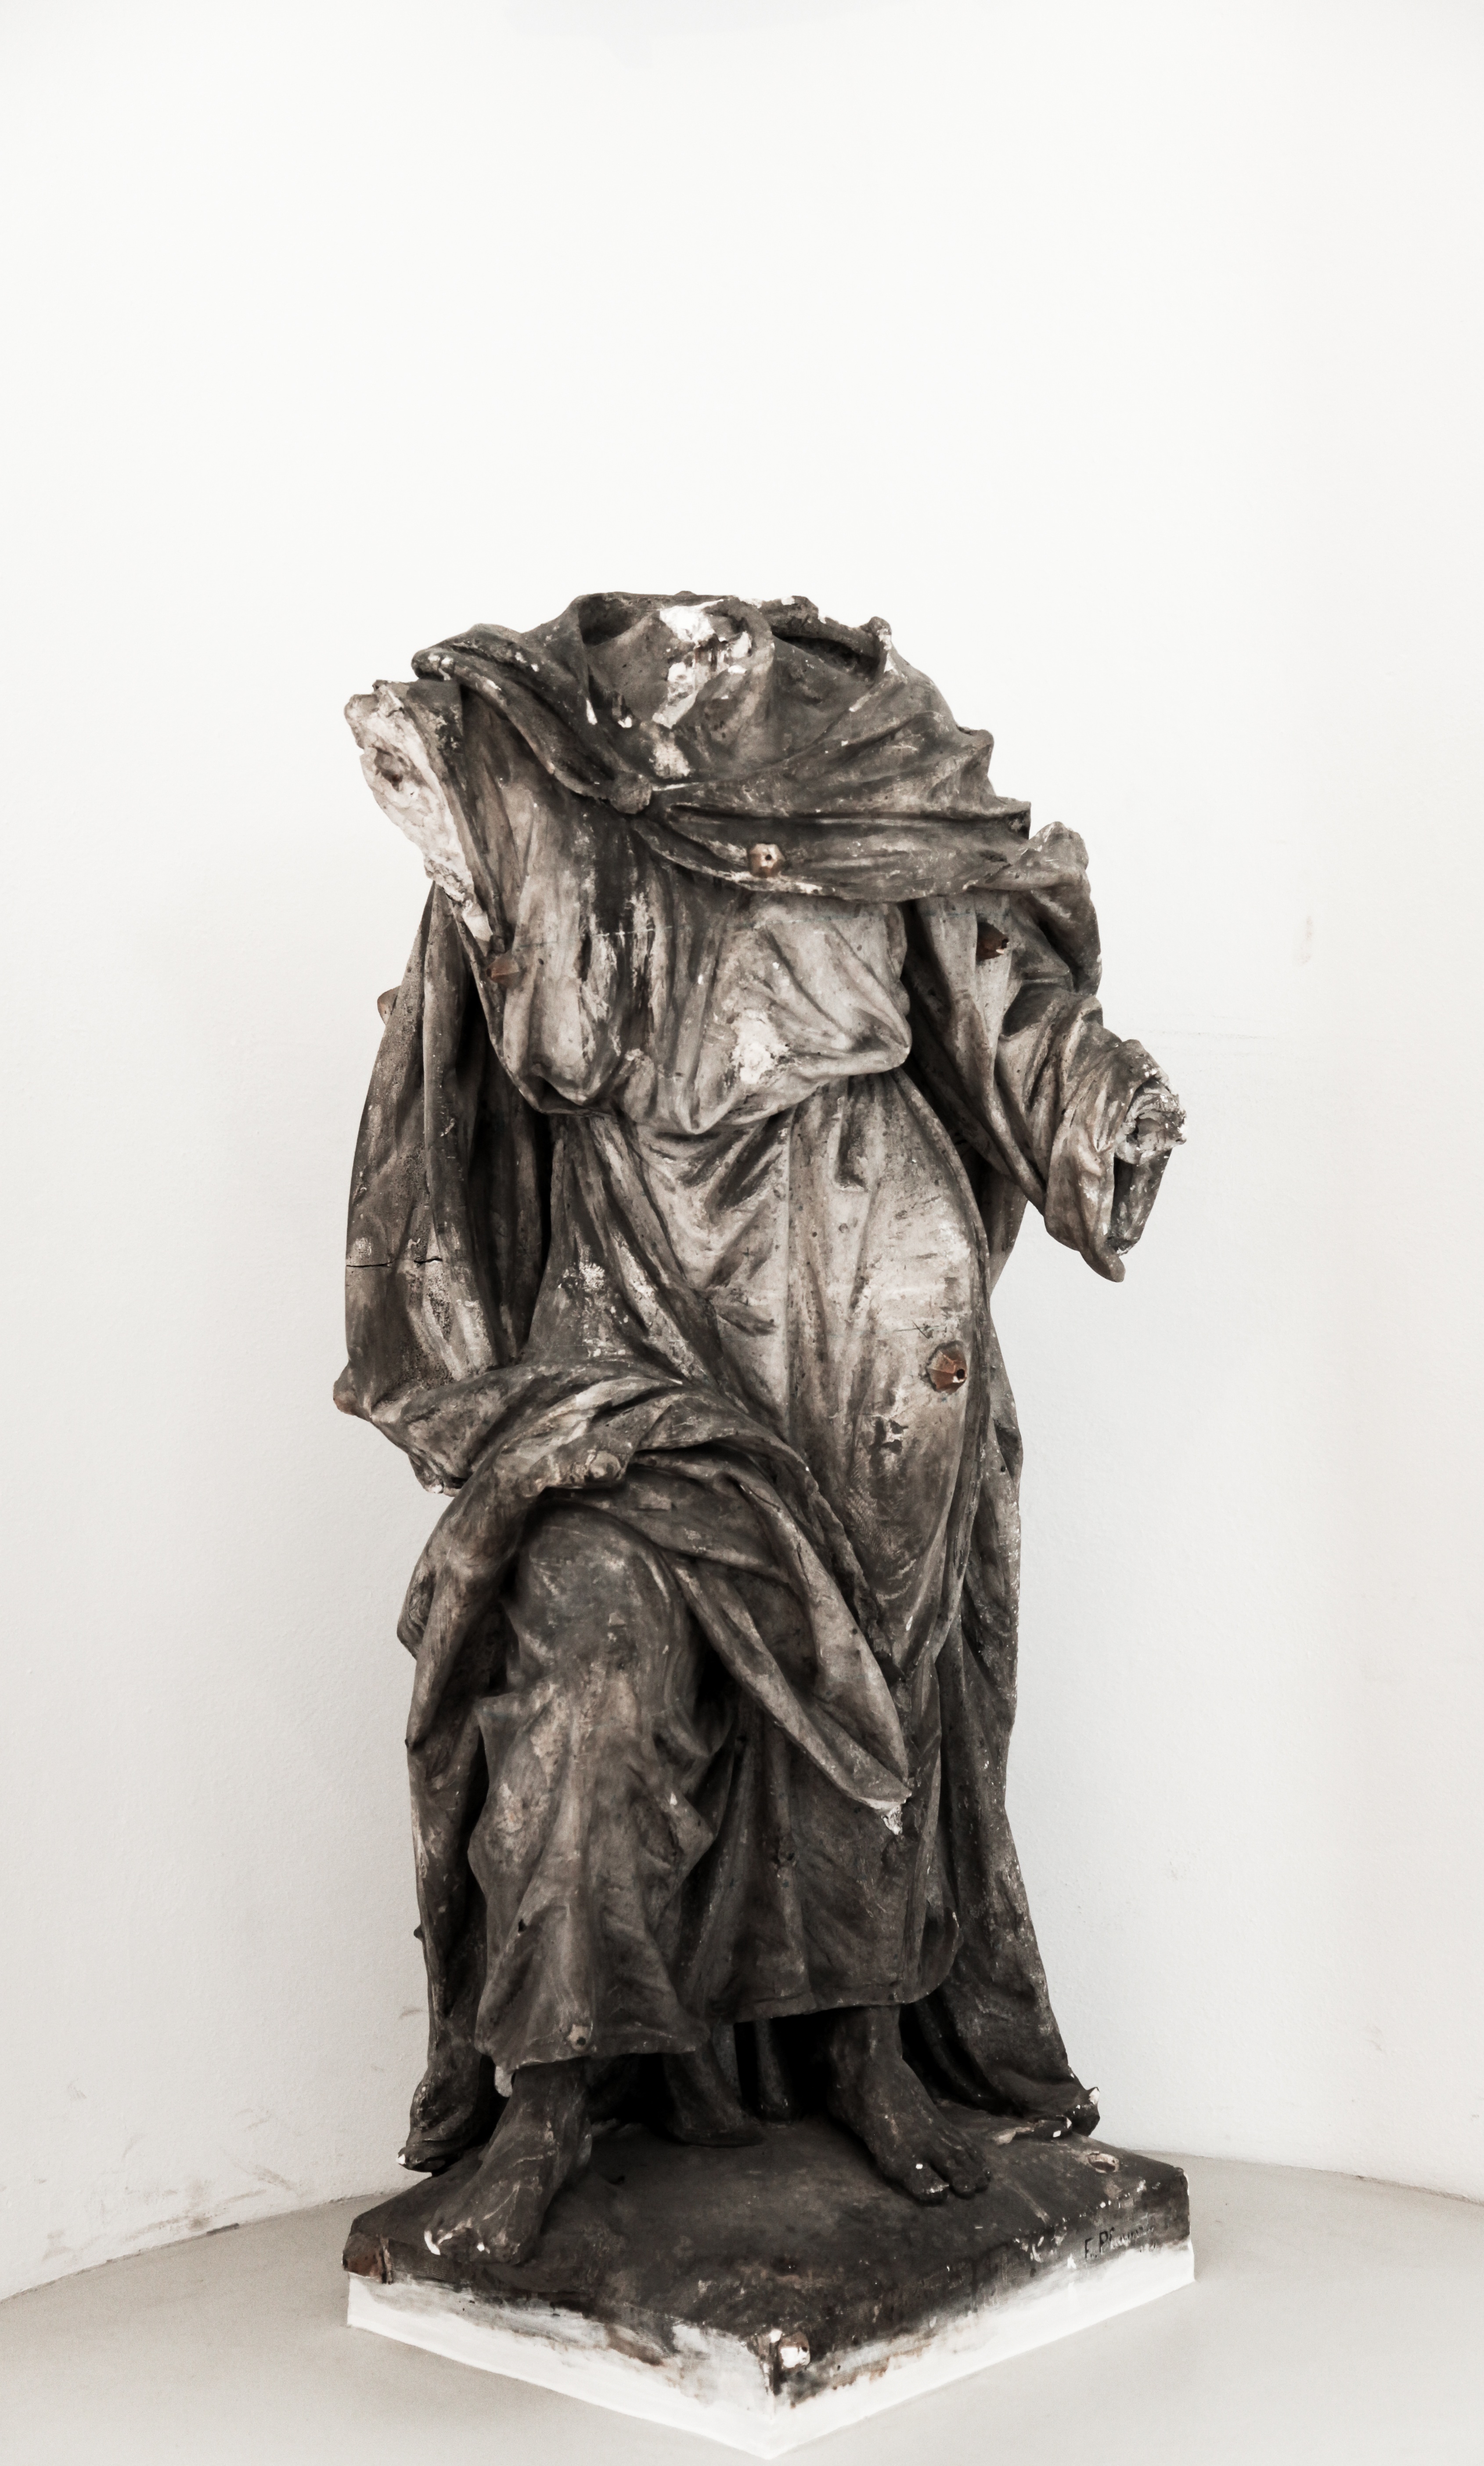
black and white, architecture, white, antique, old, stone, monument, travel, europe, statue, broken, religion, ancient, historic, black, monochrome, tourism, sculpture, art, ruins, figurine, marble, culture, history, bronze, headless, bronze sculpture, monochrome photography, headless sculpture